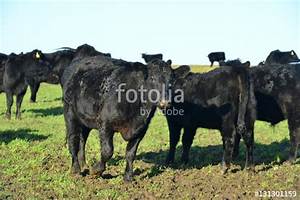
Label: mucca